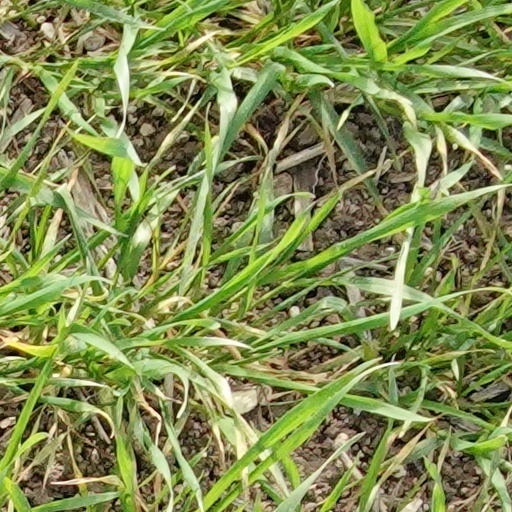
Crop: wheat